Russia at the 2012 Summer Olympics

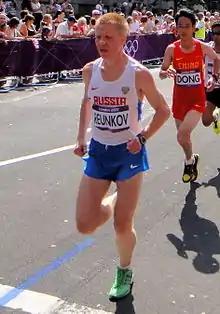
Aleksey Reunkov in the men's marathon

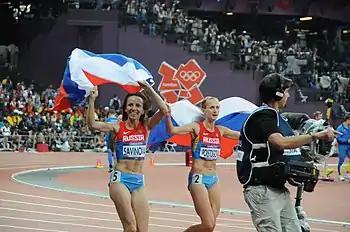
Mariya Savinova and Ekaterina Poistogova initially won gold and bronze, respectively, in the women's 800 metres. Savinova was later disqualified and stripped of her medal; Poistogova was awarded silver.

Russia's women team qualified for the event by winning the EuroBasket Women 2011. The men qualified through the world qualification tournament.